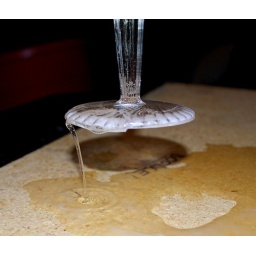
cracked plastic champagne cup with natural light in it ha